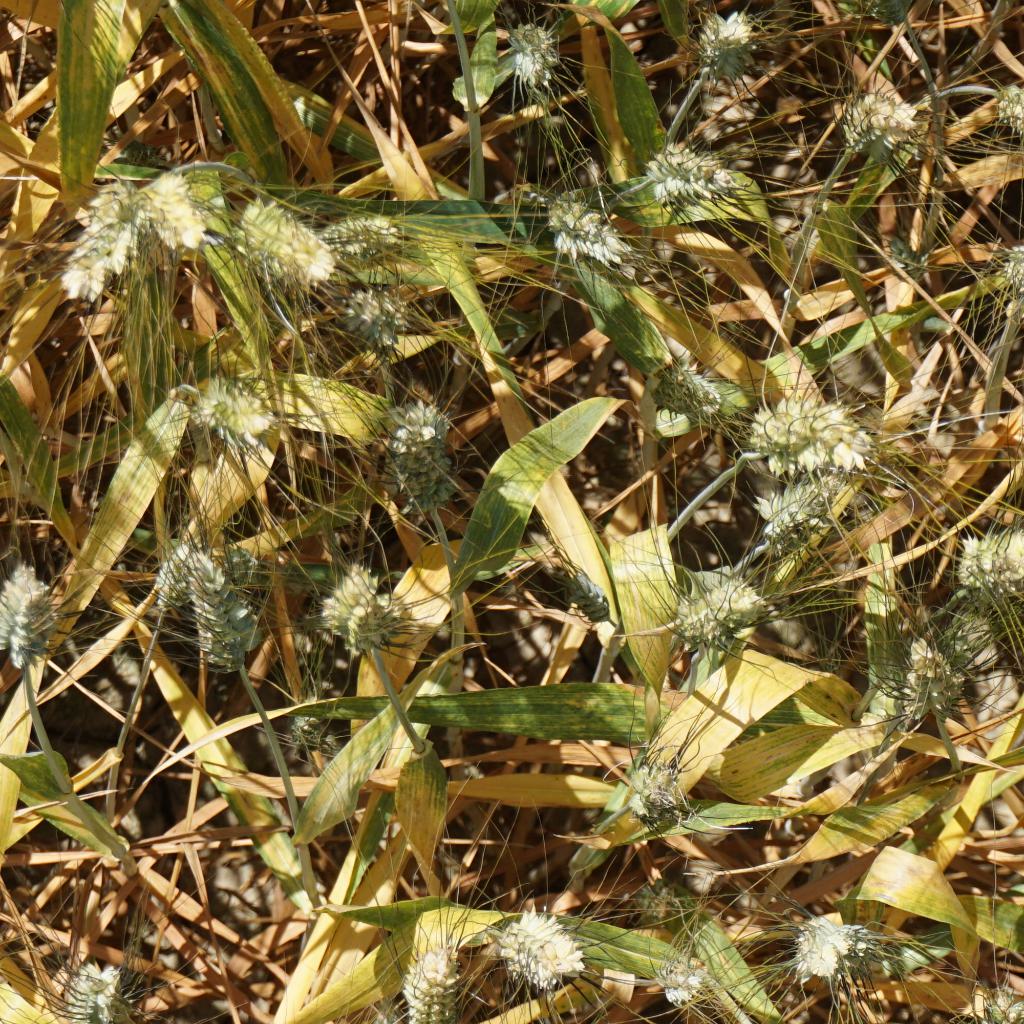
Country: France
Location: Gréoux
Wheat development stage: Filling - Ripening